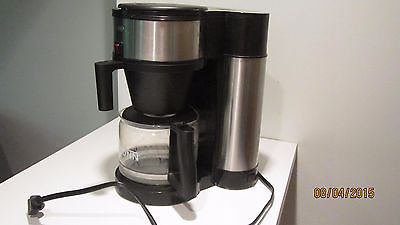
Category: coffee maker